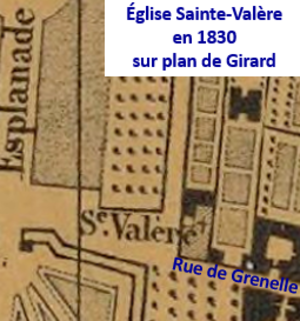
Église Sainte-Valère en 1830
Le couvent Sainte-Valère était un couvent parisien également prison pour femmes fermé à la Révolution situé à l’angle de la rue de Grenelle et de l’esplanade des Invalides à l’emplacement de l’actuelle ambassade de Pologne à Paris.